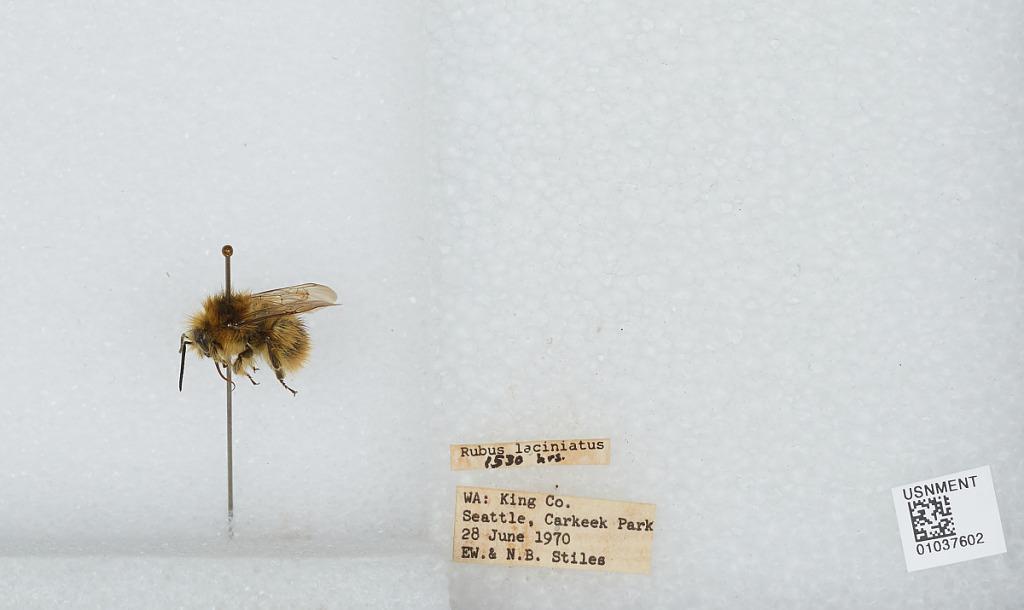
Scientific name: Bombus (Pyrobombus) mixtus Cresson
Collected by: E. Stiles & N. Stiles
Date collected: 1970-6-28
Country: United States
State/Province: Washington
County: King
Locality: Carkeek Park
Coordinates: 47.7128, -122.378